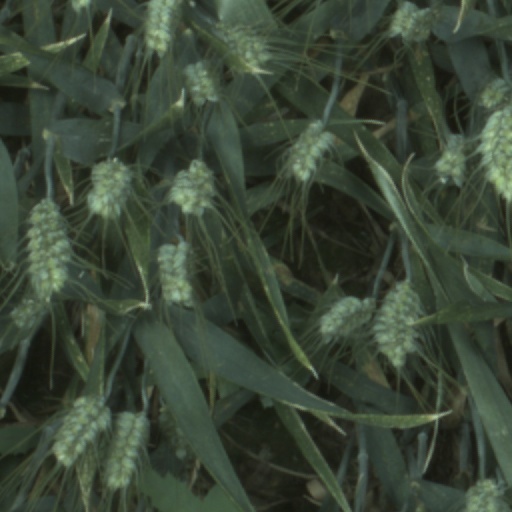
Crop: wheat